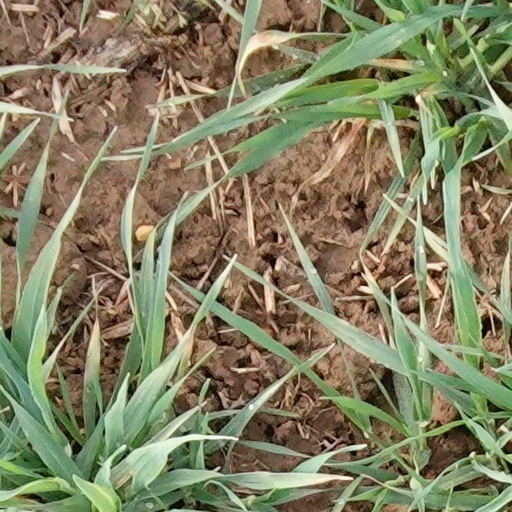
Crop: wheat